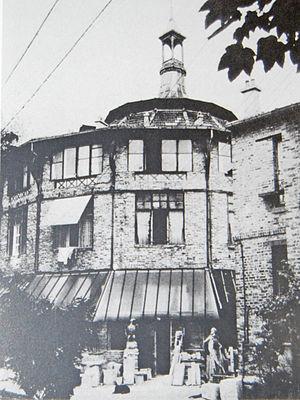
Abel Pann, de son vrai nom Abba Pfeffermann, né en 1883 en Lettonie et mort en 1963 à Jérusalem, est un artiste peintre, lithographe et graveur israélien originaire de l'Empire russe, connu pour ses tableaux sur des thèmes bibliques et sur l'histoire du peuple juif.